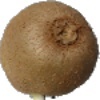
Label: Kiwi 1